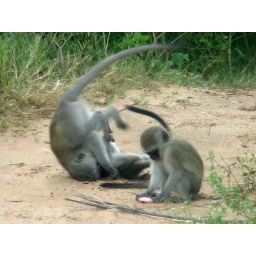
Two young monkeys tumble over the ground playing with each other.